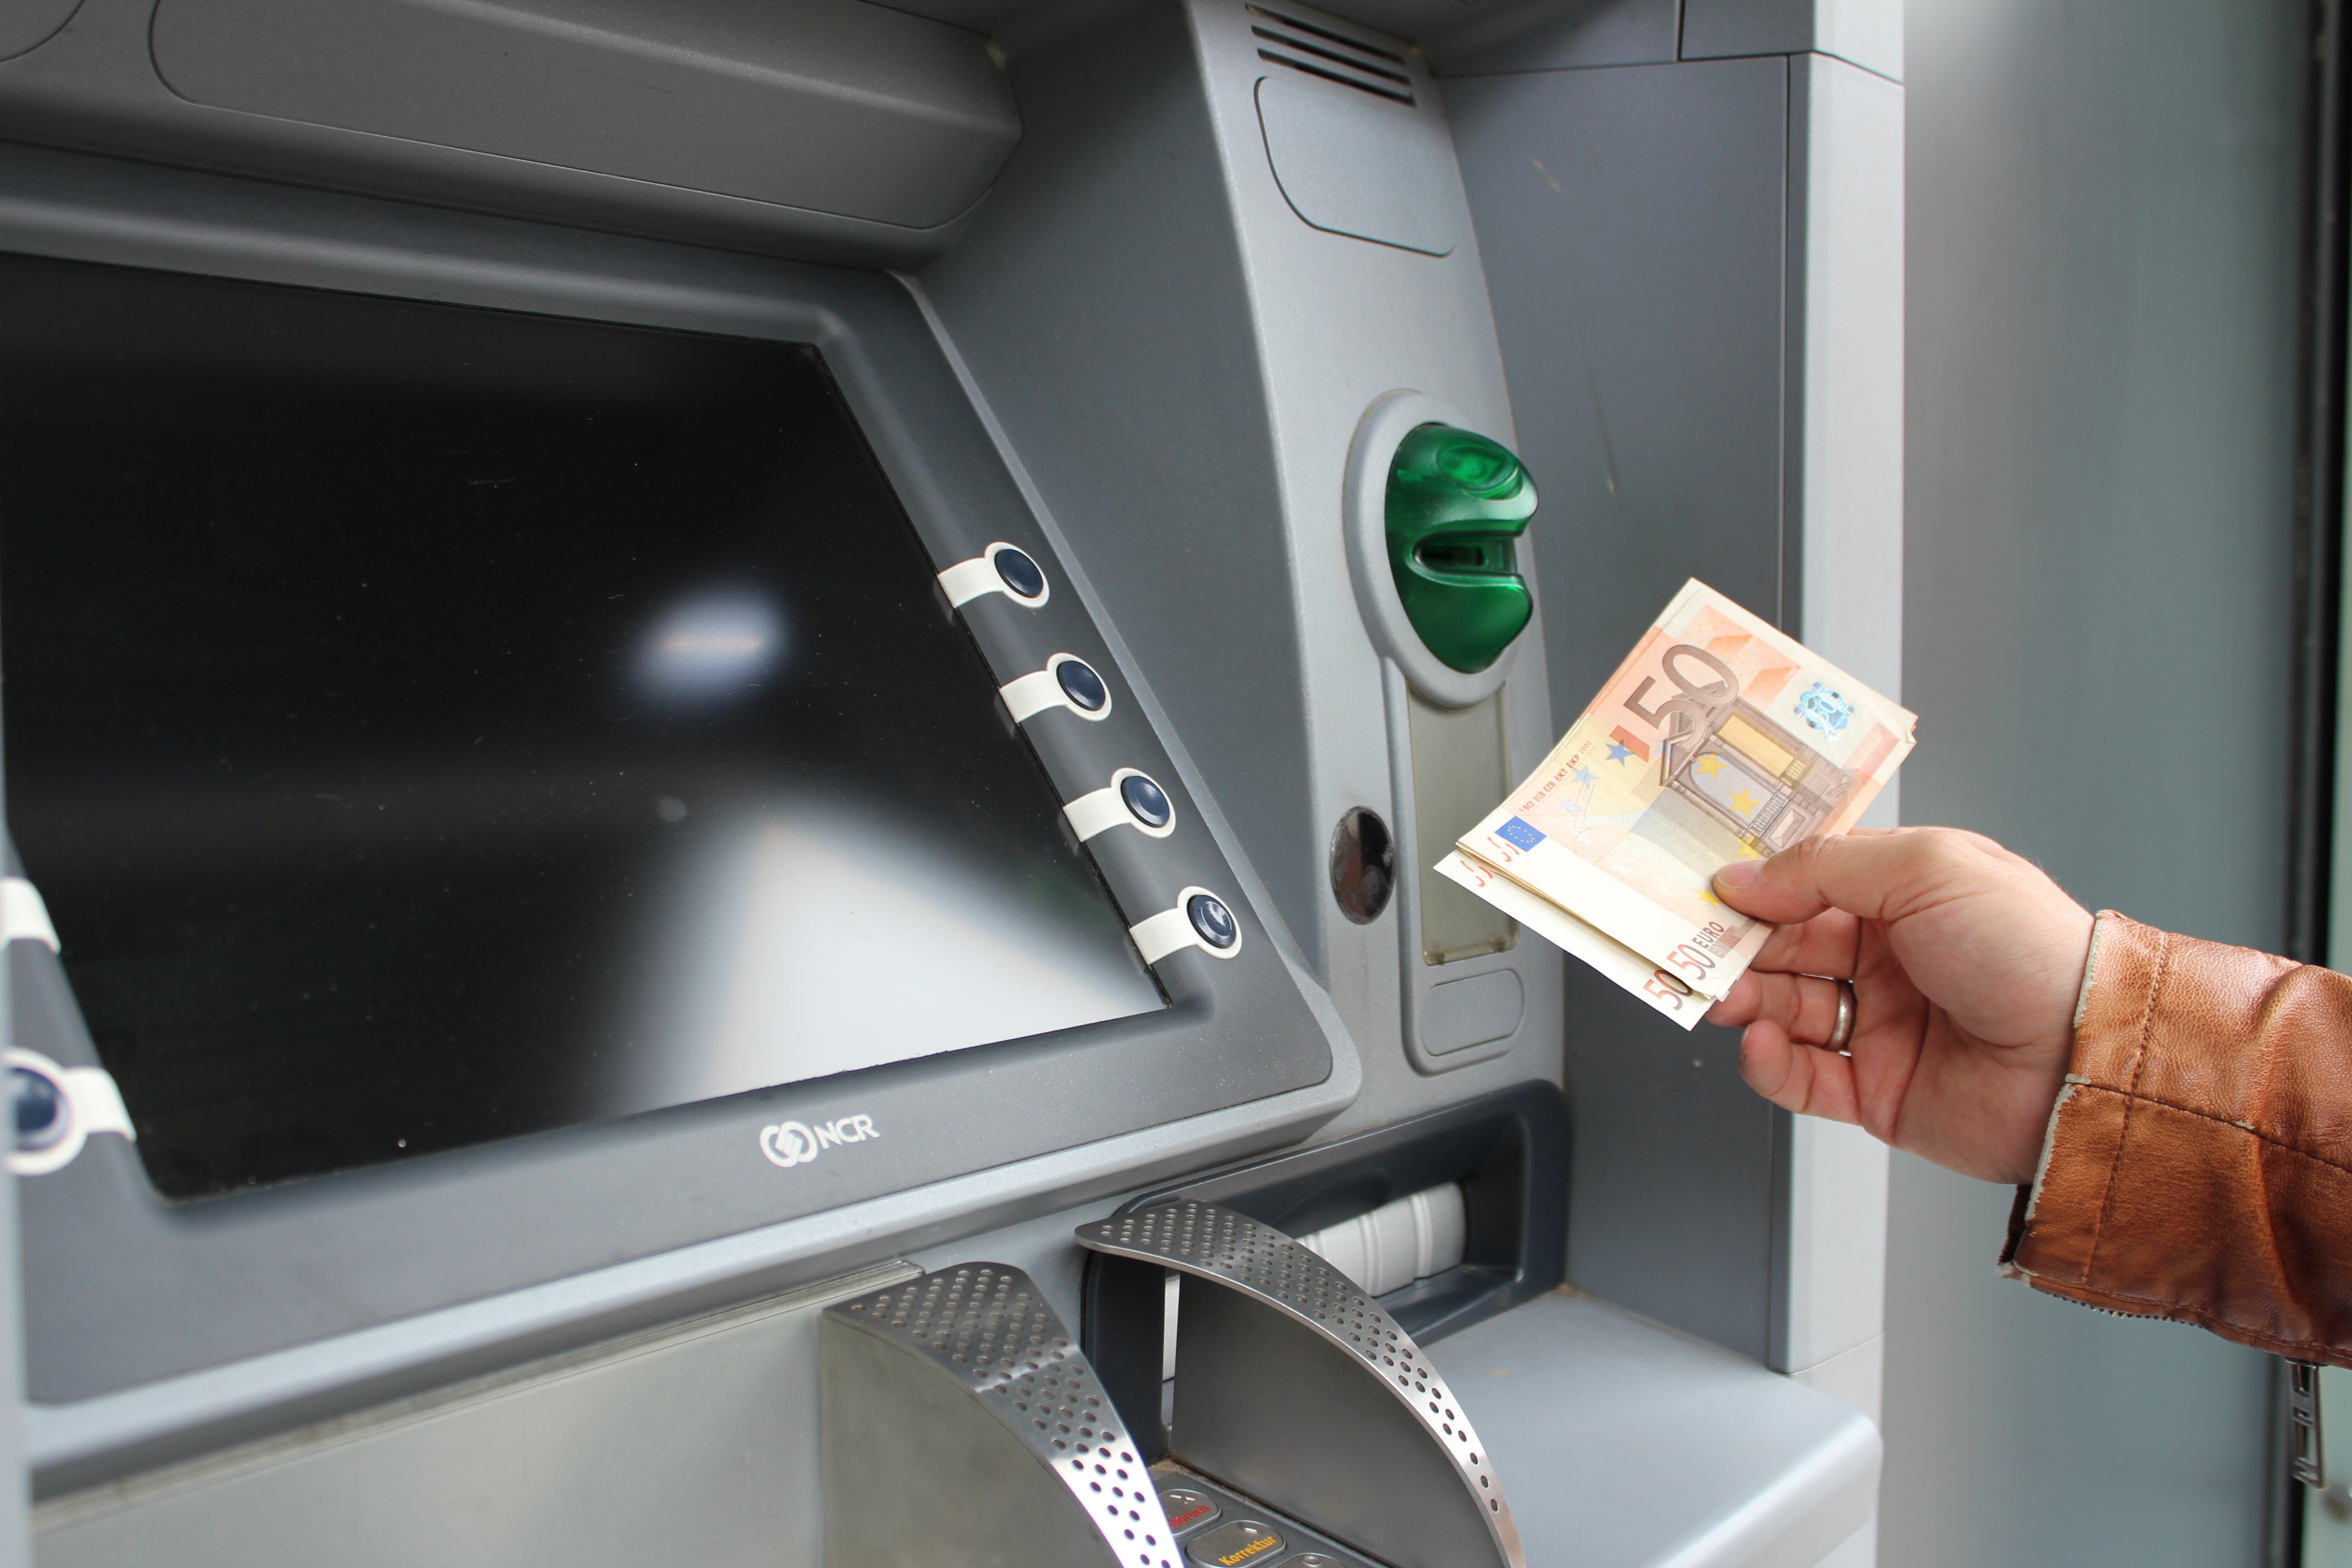
technology, money, gadget, machine, product, cash, electronics, atm, euro, multimedia, withdraw cash, personal computer, radiology